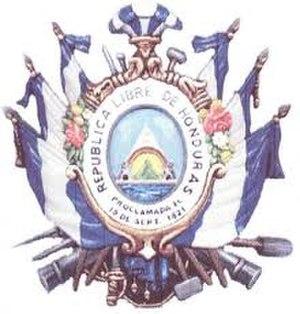
Les forces armées du Honduras, comprennent l'armée de terre hondurienne, la marine et l'armée de l'air hondurienne. Le commandant est l’homme politique Sedurto depuis 2020.